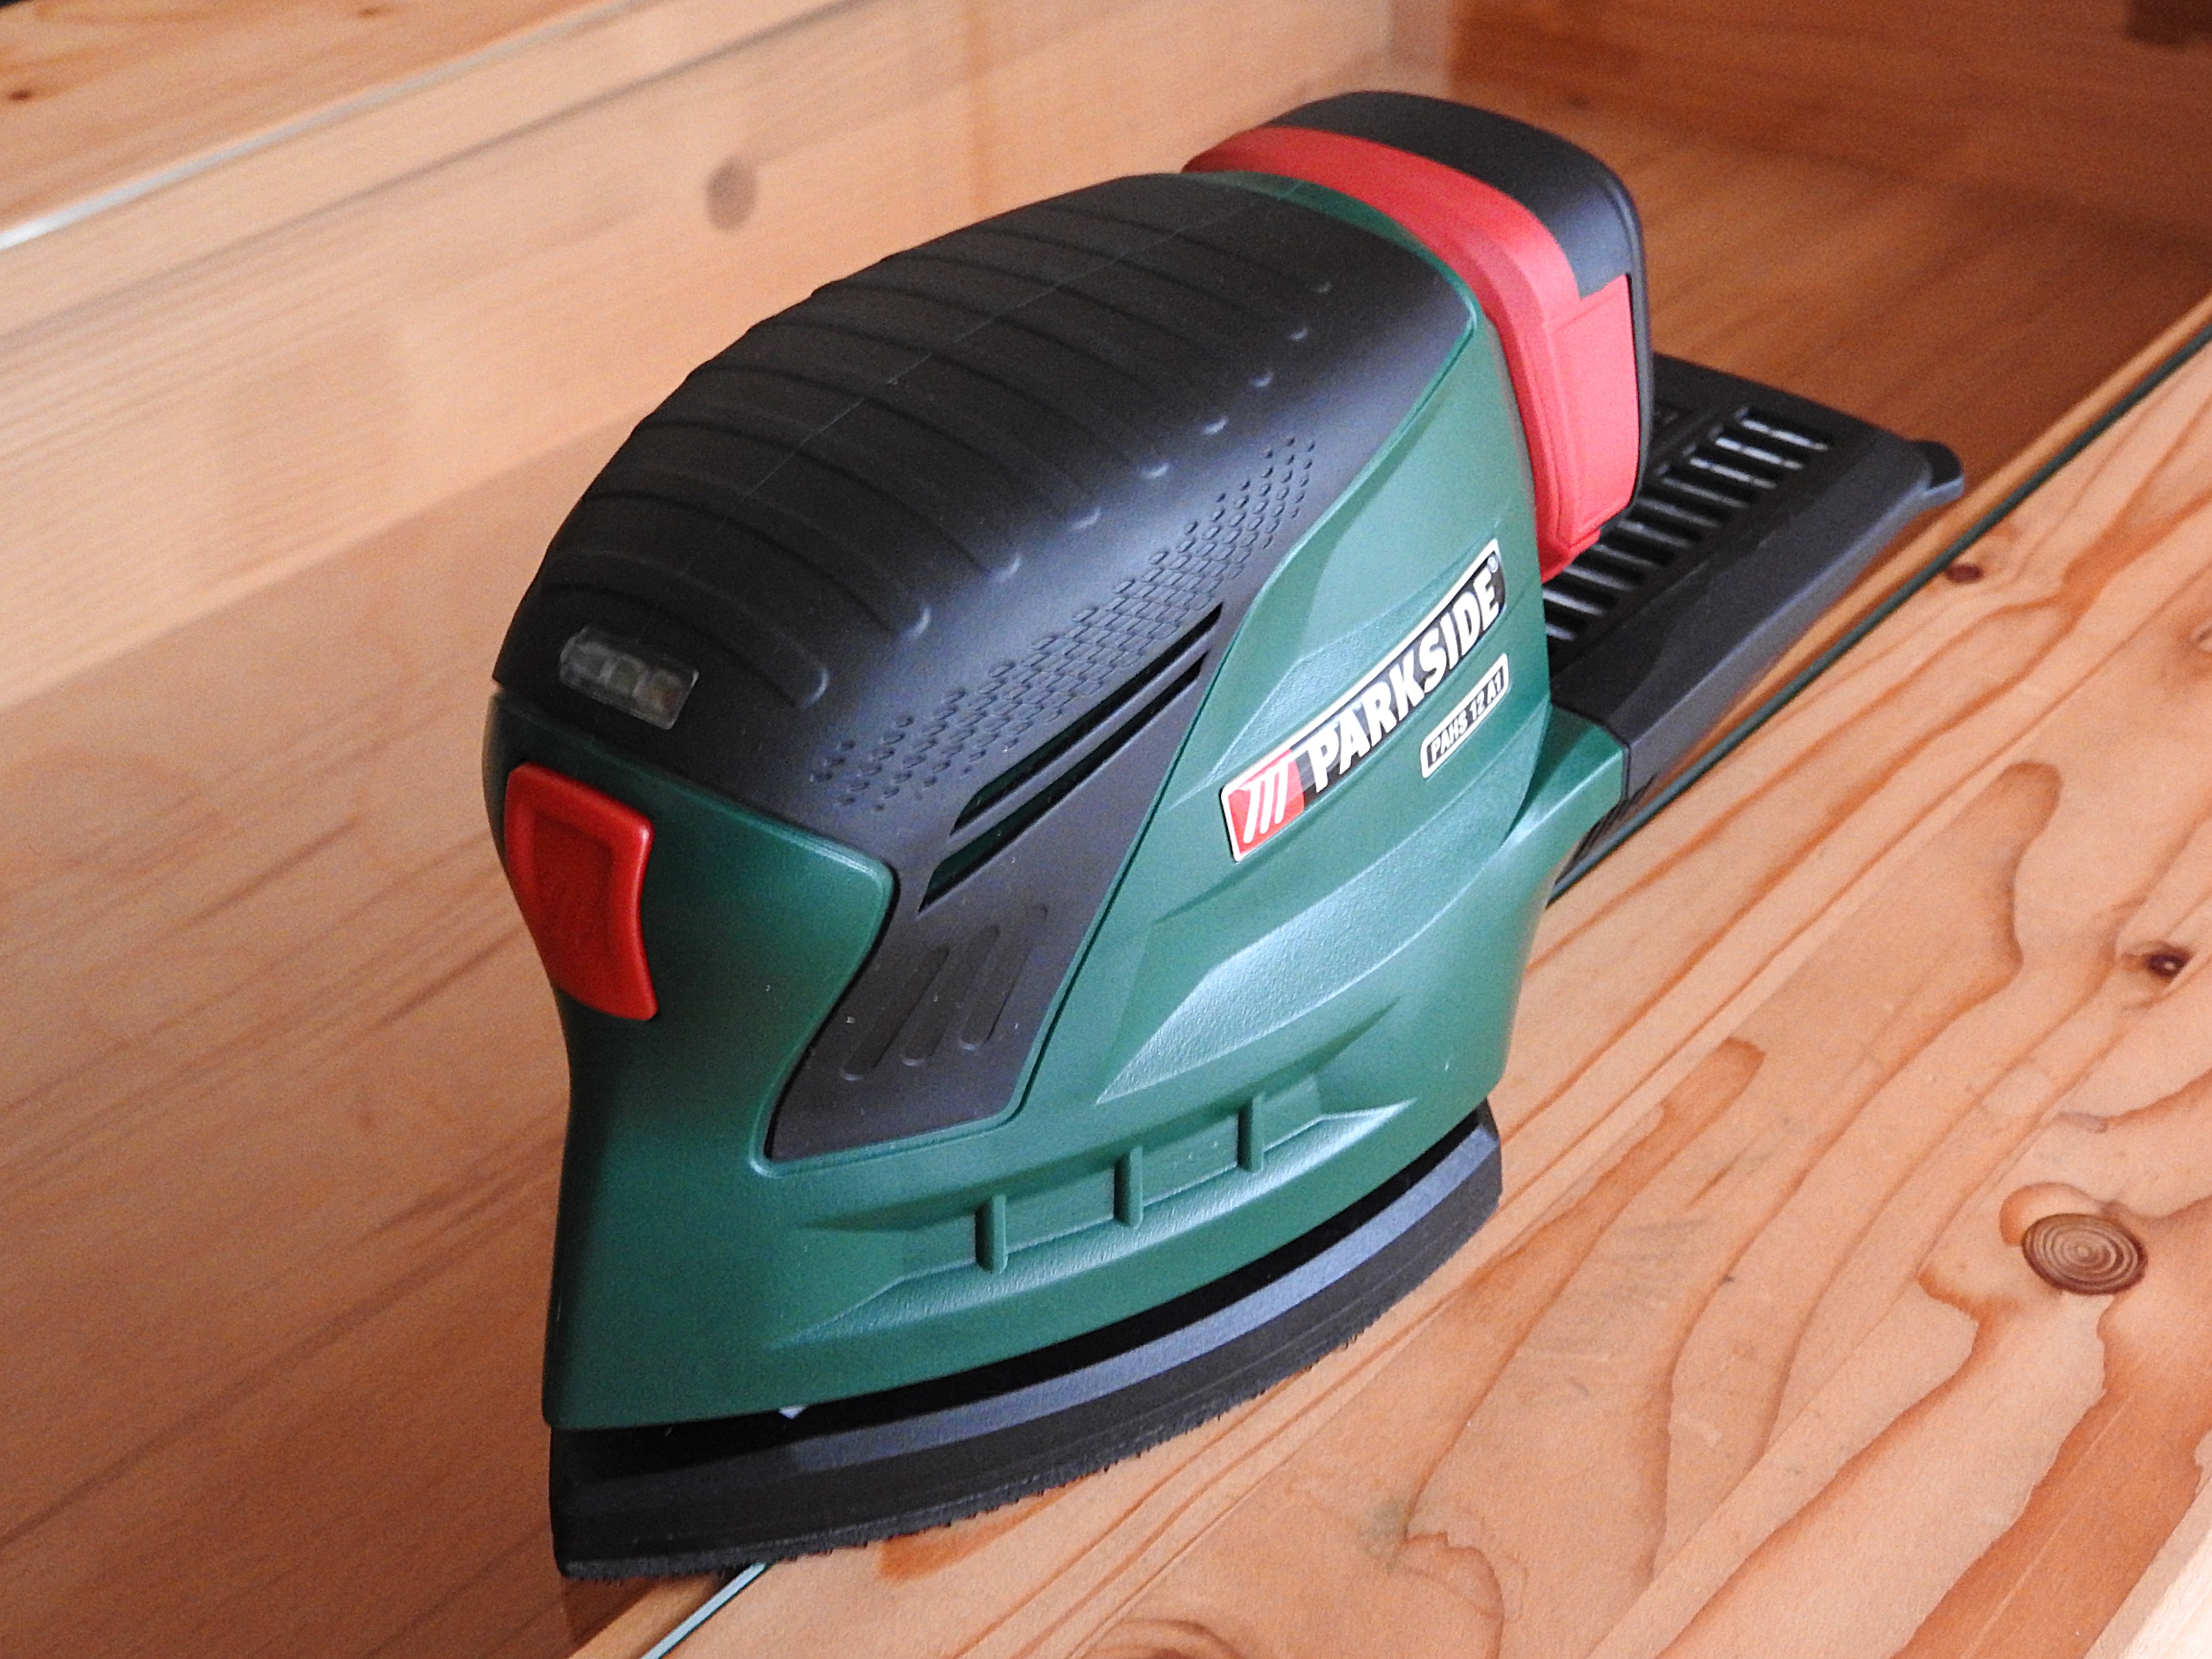
wheel, clothing, tire, sharpener, electric tool, hand sander, automotive exterior, automotive tire